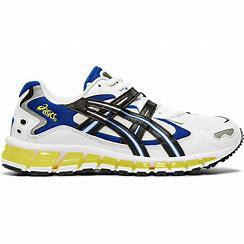
Brand: Asics
Model: Gel Kayano 5 360